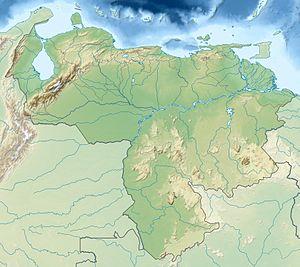
Carte physique de Venezuela et des pays avoisinants. Projection équirectangulaire. Limites de la carte: N: 12.8° N S: 0.4° N W: 73.6° W O: 59.6° W
Chacao est l'une des 21 municipalités de l'État de Miranda au Venezuela et la plus petite des cinq municipalités formant le district capitale de Caracas. Son chef-lieu est Chacao. En 2011, la population s'élève à 61 213 habitants.
Santa Inés est l'une des 7 paroisses civiles de la municipalité de Sucre dans l'État de Sucre au Venezuela.
Rangel est l'une des 23 municipalités de l'État de Mérida au Venezuela. Son chef-lieu est Mucuchíes. En 2011, la population s'élève à 19 008 habitants.
San Cristóbal est l'une des 29 municipalités de l'État de Táchira au Venezuela. Son chef-lieu est San Cristóbal, la capitale de l’État. En 2011, la population s'élève à 263 765 habitants.
Diego Ibarra est l'une des 14 municipalités de l'État de Carabobo au Venezuela. Son chef-lieu est Mariara. En 2011, la population s'élève à 104 536 habitants.
Nueva Bolivia est le chef-lieu de la municipalité de Tulio Febres Cordero dans l'État de Mérida au Venezuela.